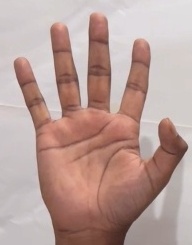
ASL sign: 5